Ford Model AA

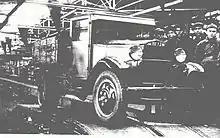
Final assembly of the first truck of the Nizhny Novgorod (Gorky) Automobile Plant - NAZ-AA, 1932

The Model AA Ford is powered by the same 201-cubic-inch (3.3 L) I4 engine that the Model A Ford used. The engine produced a maximum of 40 horsepower at 2,200 rpm. The engine featured an up-draft carburetor, six-volt generator, 2 and 4-blade fan, mechanical water pump, mechanical oil pump, electric starter and four-row radiator. All of these features were identical to the Model A Ford except the radiator. The engine could also be crank started if necessary by a hand crank that is inserted through a hole in the radiator shell. The Model AA was based on a chassis that was similar in design to the Model A Ford, except it was substantially larger and heavier to accommodate the work this truck was designed for.